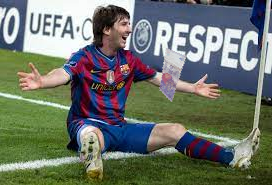
Denominación: 100